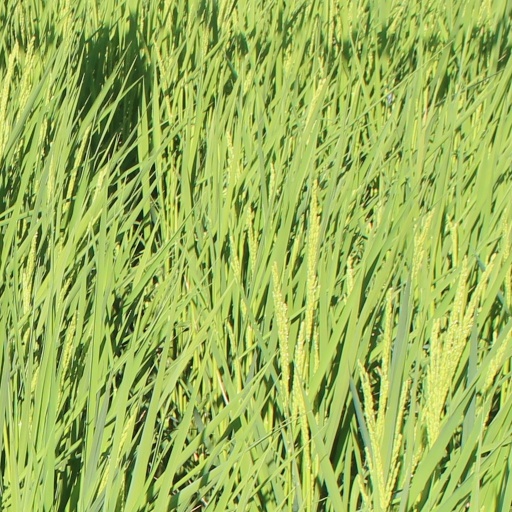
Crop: rice